Sinner's Parade

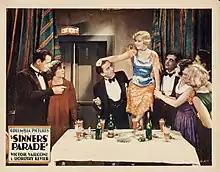
Lobby card

Sinner's Parade is a 1928 American silent crime film directed by John G. Adolfi, written by Beatrice Van, and starring Victor Varconi, Dorothy Revier, and John Patrick.